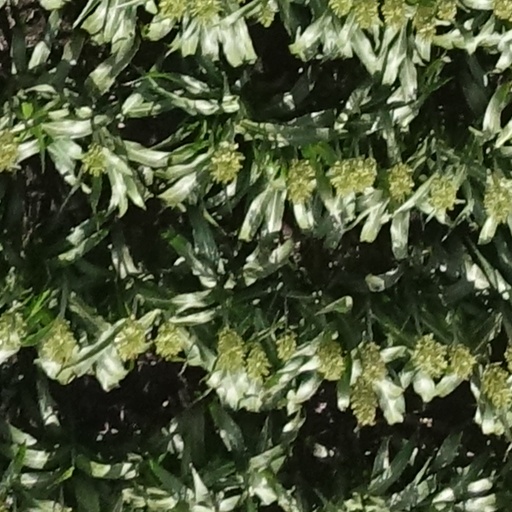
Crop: sorghum